Kyiv National I. K. Karpenko-Kary Theatre, Cinema and Television University

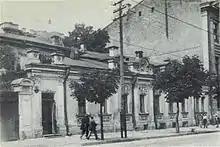
Lysenko Music and Drama School

The institution was first registered with the Russian Ministry of Internal Affairs on 5 March 1899 as a music-drama school, but it only opened in September 1904. On 7 November 1912, the school was named Lysenko Music and Drama School in memory of Mykola Lysenko, who was its first director. The sponsorship came from Mykola Levytsky and Mykhailo Starytsky, a father-in-law of Ivan Steshenko. The school was opened in the building belonging to the professor-psychiatrist I. Sikorsky on 15 Velyka Pidvalna Street (today Yarslaviv Val). Upon the death of Mykola Lysenko, the school chairman became O. Vonsovska, the school's violin instructor, and then pianist Maryana Lysenko, the daughter of M. Lysenko.